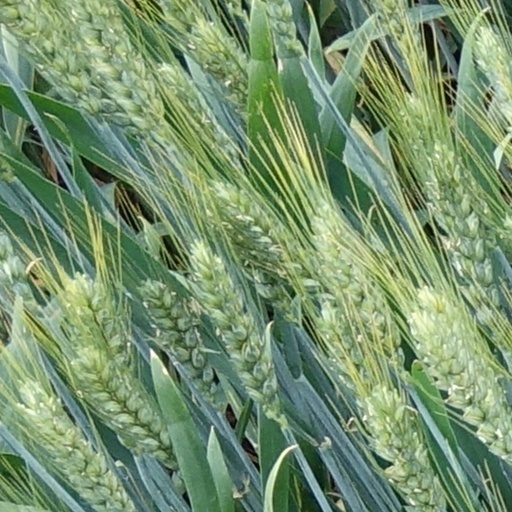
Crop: wheat